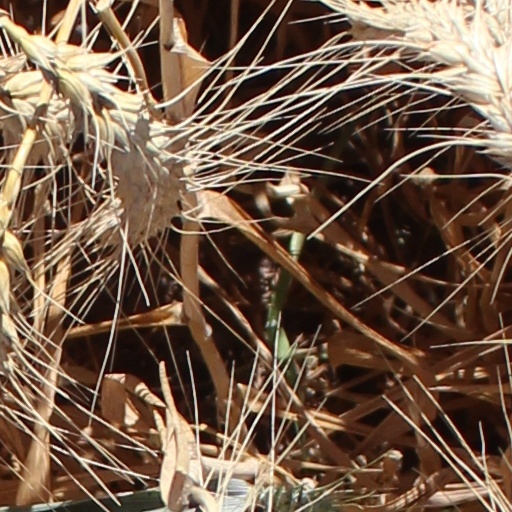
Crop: wheat